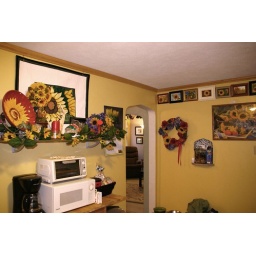
photos of the main floor of my house living room, dining room, kitchenkitchen looking out to living room from by the stove